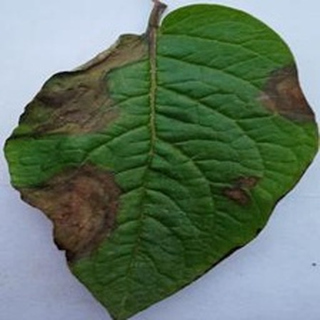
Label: potato_late_blight